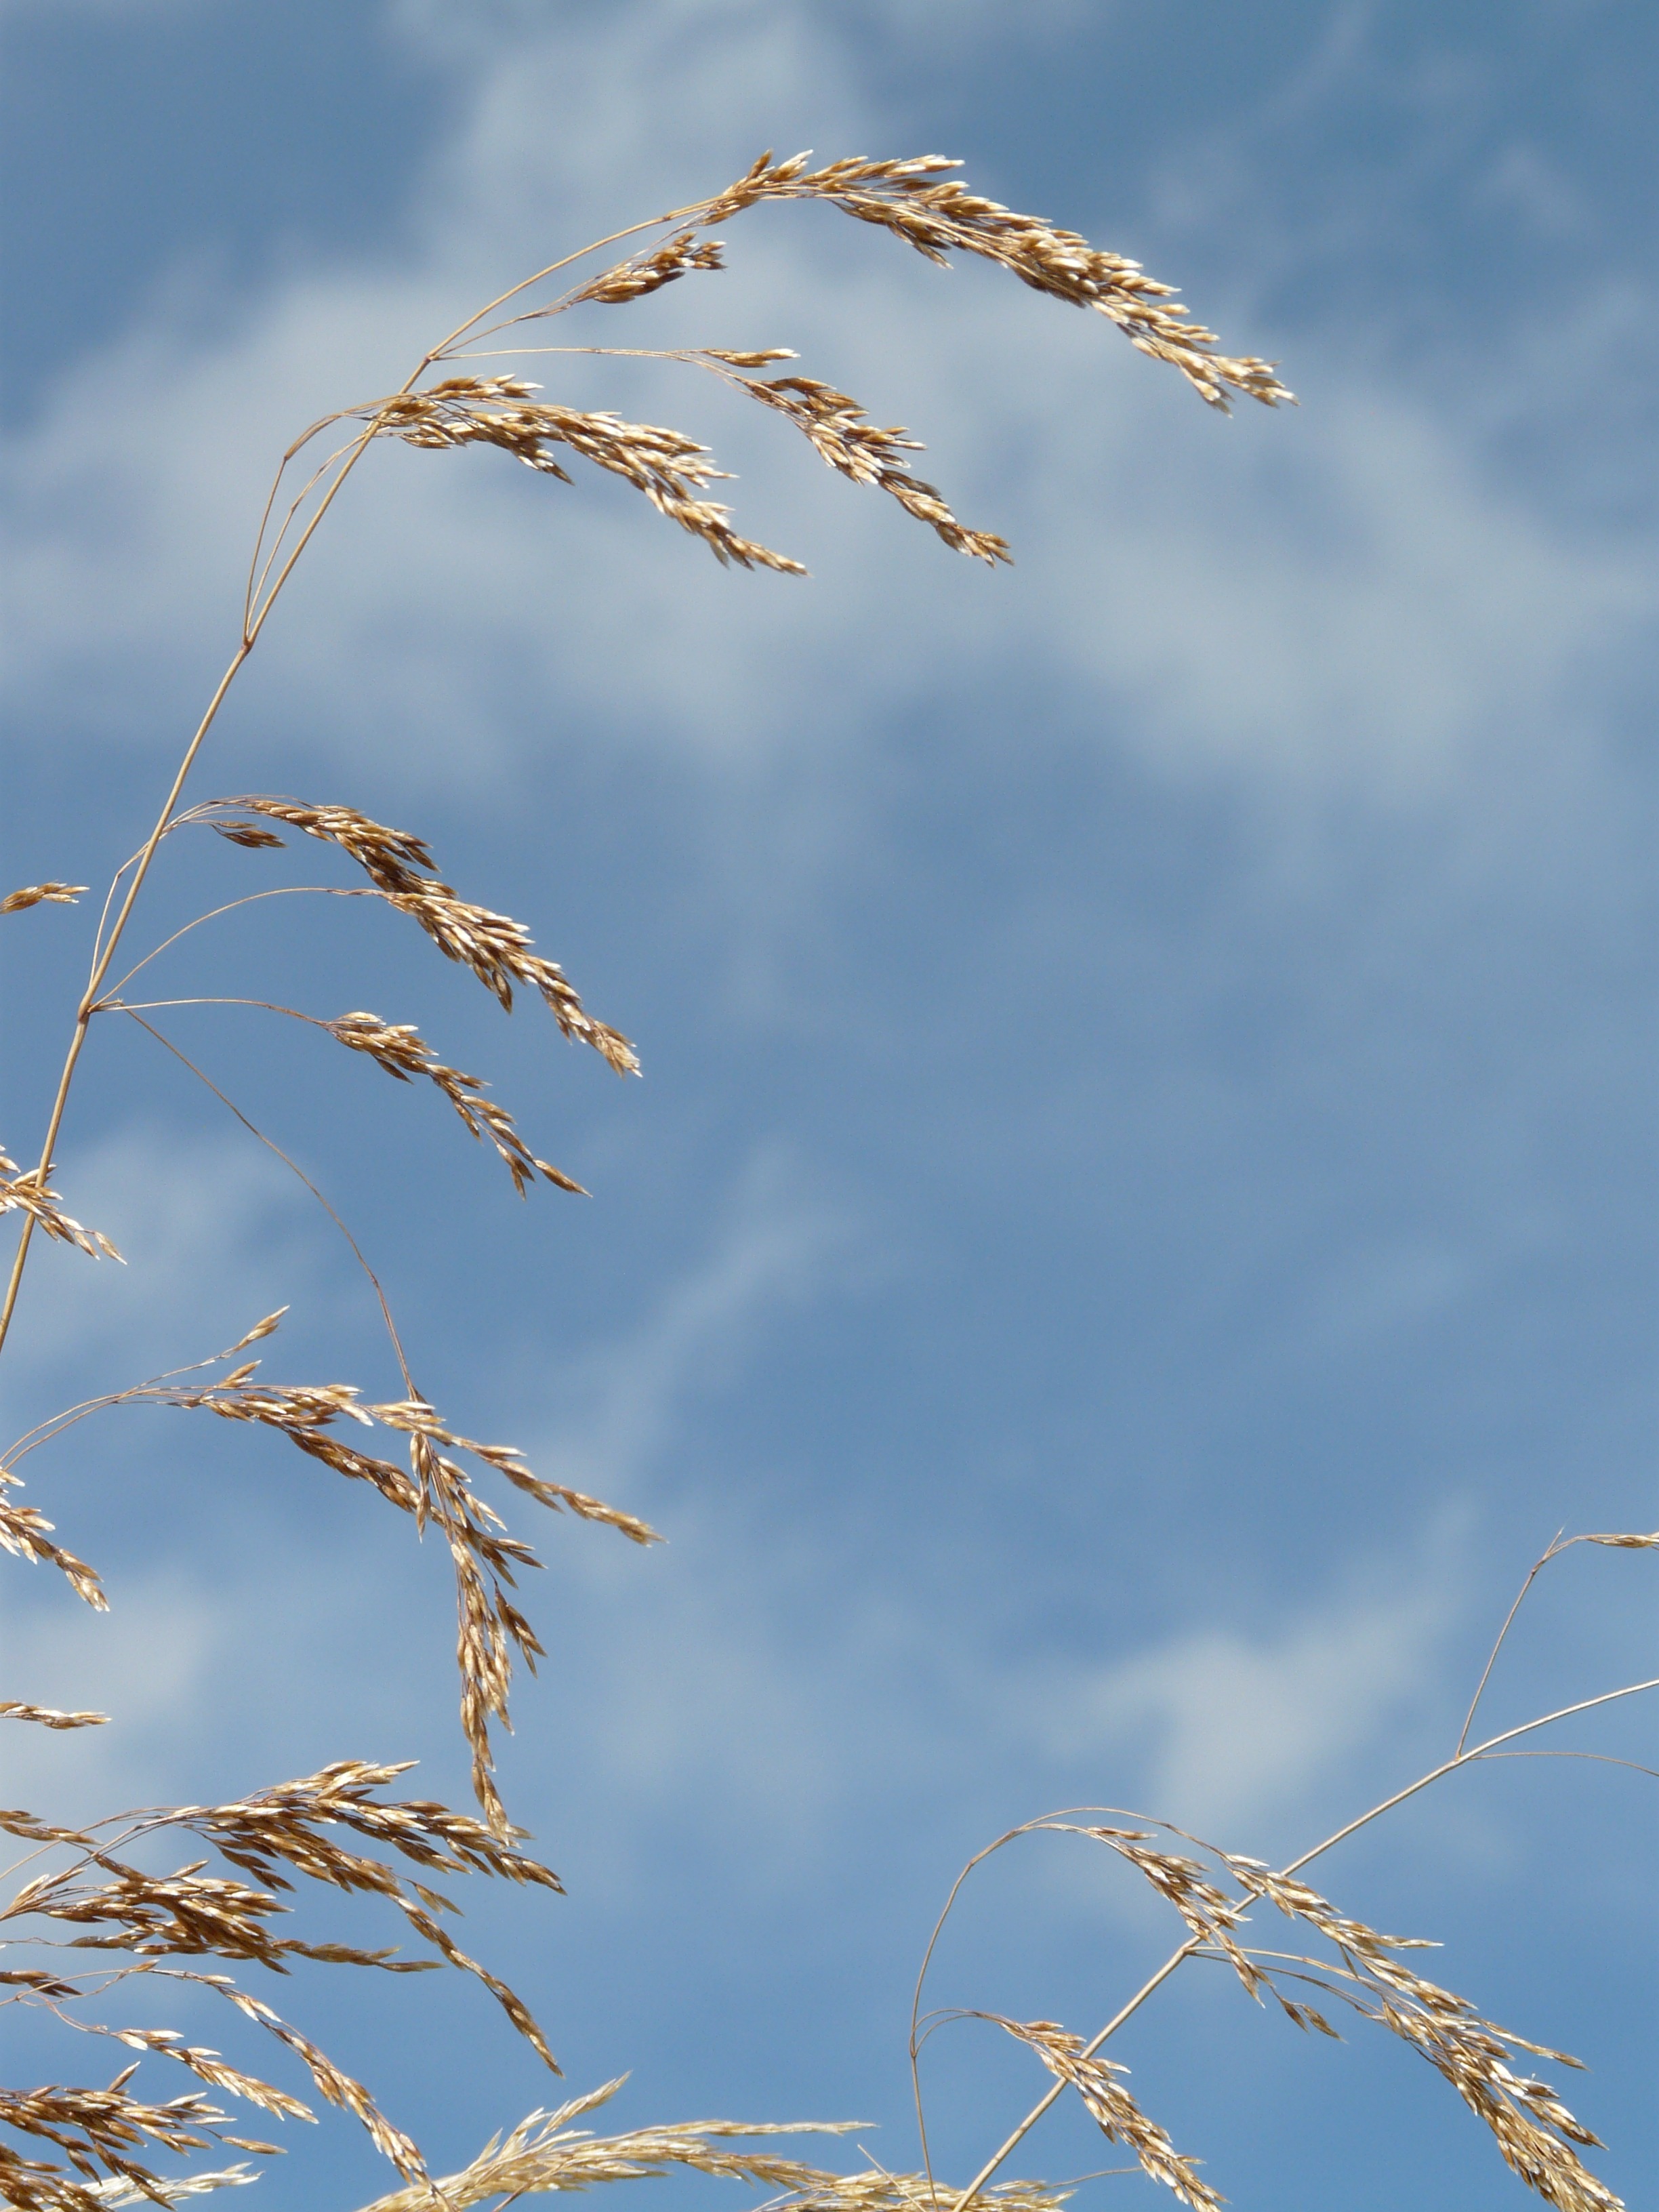
tree, nature, grass, branch, cloud, plant, sky, field, sunlight, flower, wind, frost, dry, dried, flora, twig, seeds, blow, poaceae, licorice, flutter, bluegrass, flowering plant, grass family, atmosphere of earth, phragmites, compressed meadowgrass, poa compressa, platt halm panicle, flat meadowgrass